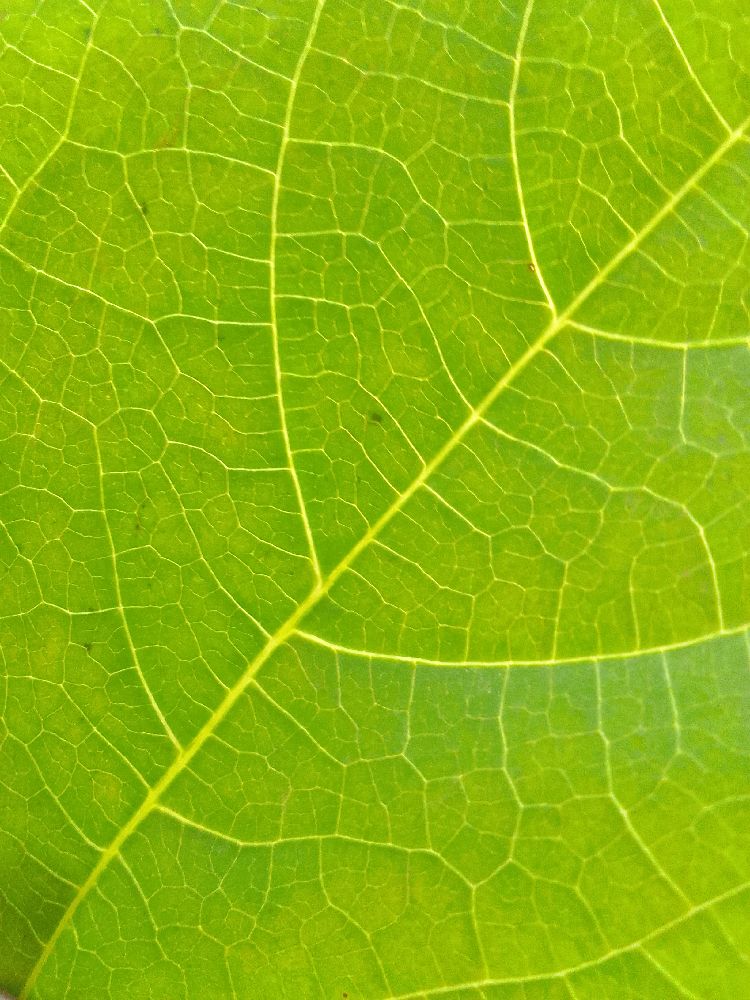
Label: healthy